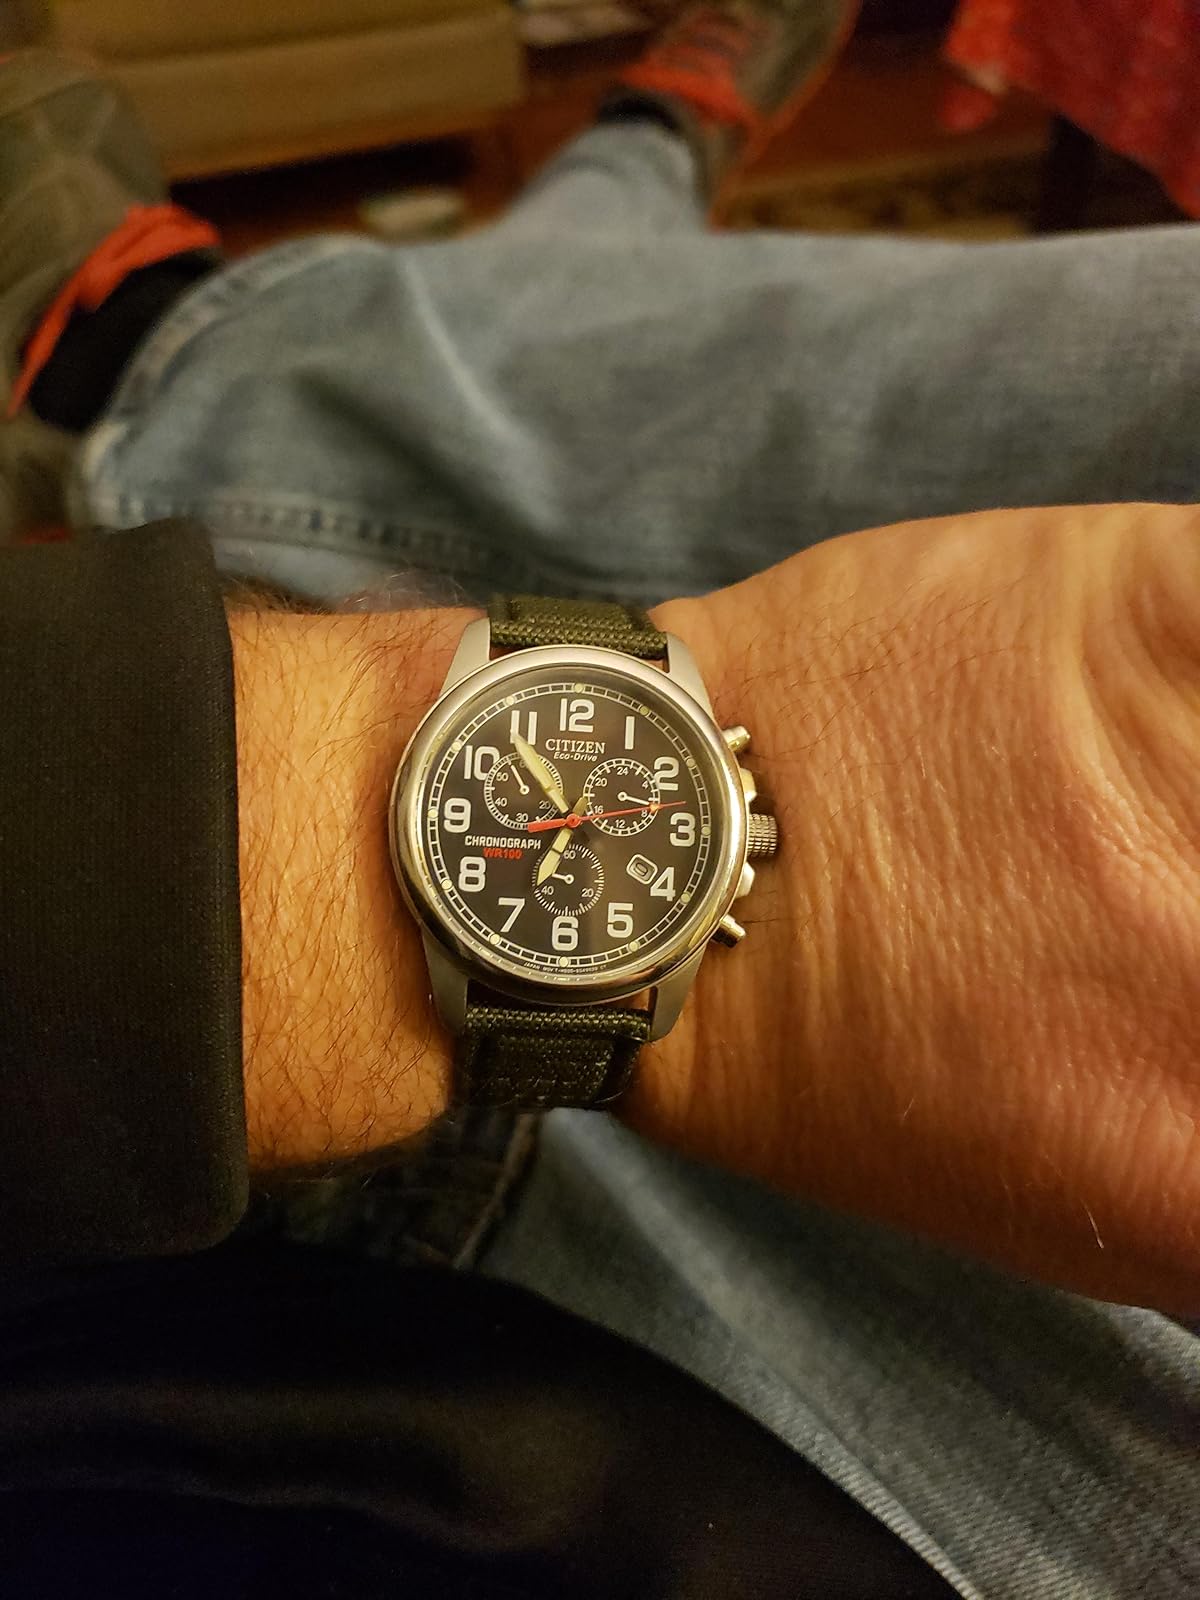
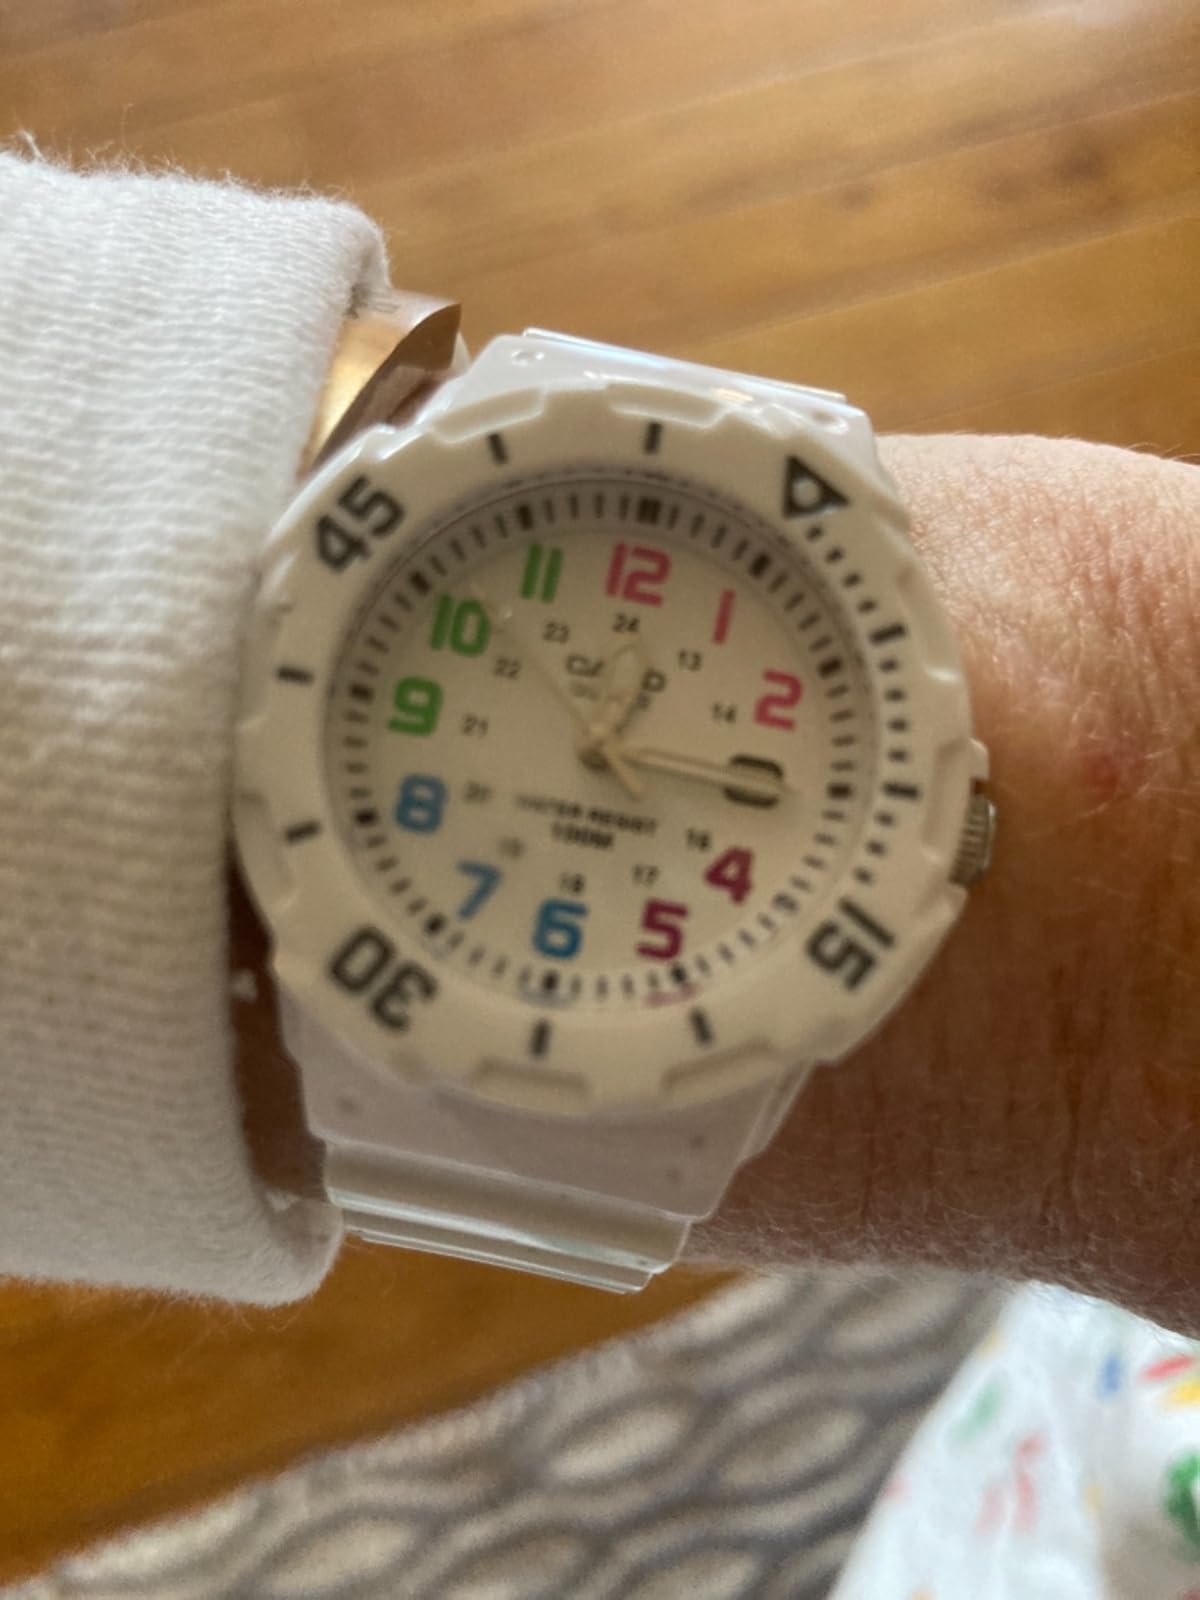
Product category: accessories_watch
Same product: no